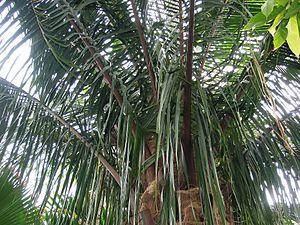
Attalea butyracea est une espèce de palmiers à feuilles pennées.